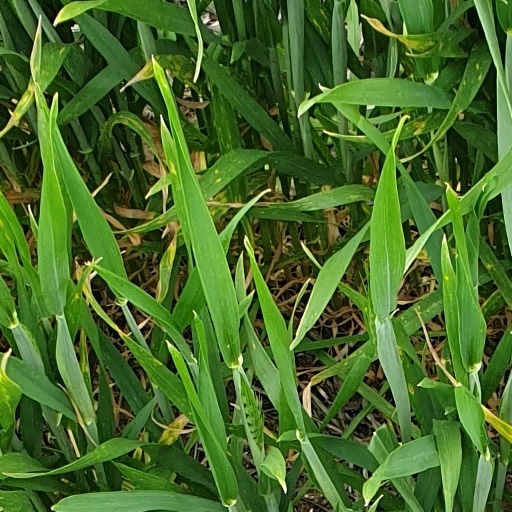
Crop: wheat